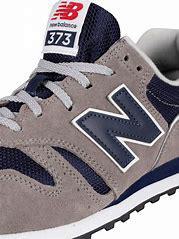
Brand: New
Model: Balance 373